Sierra Minera de Cartagena-La Unión

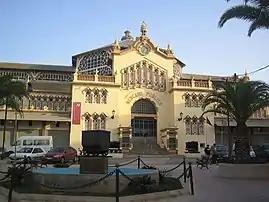
Public market of La Unión, work of Víctor Beltrí of 1901.

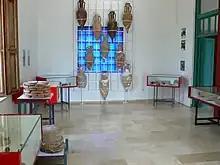
Archaeological museum in Portmán.

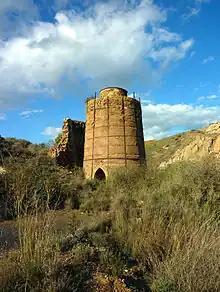
Calcination furnace of the Innocente Mine.

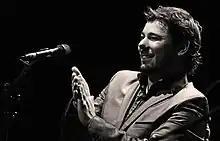
Miguel Poveda, winner of the "Festival del cante de las minas" in 1993.

Product of the intense human activity through the centuries, the mining mountain range of Cartagena-La Unión treasures a valuable historical, archaeological and cultural legacy related to mining. The following can be highlighted: